Günter Weitling

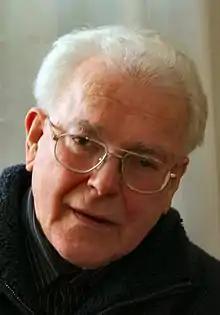
Dr. Günter Weitling in 2009

Günter Weitling (1935-2024) was a Lutheran theologian, historian, and author.